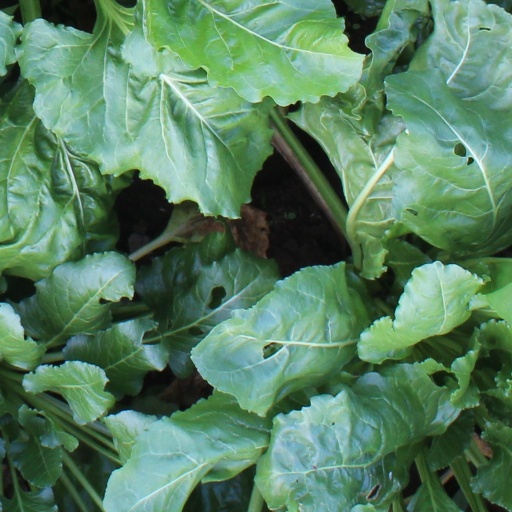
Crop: sugar beet